British Rail Class 323

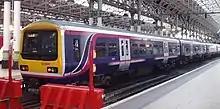
Northern Rail Class 323 in de-branded First North Western livery at in 2007

The units were used to replace older stock of Classes and , although some of the latter were retained in reserve until 2000. They are used on the Manchester electrified network, primarily to the south of the city.